Carmel Highlands, California

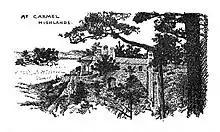
Illustration of Carmel Highlands by Jo Mora in 1926

In 1906, the Carmel Development Company purchased of land from the local ranchers south of Point Lobos, where it developed the Carmel Highlands. In 1915, Frank Devendorf developed the Carmel Highlands as a residential community of creative people dedicated to the arts. Devendorf and his foreman, Frank DeAmaral developed the area with the Highlands Inn as a resort hotel at the center of the development. He planted pine trees and laid out the roads and building sites. His friend, marine artist William Frederic Ritschel, helped him plan sight lines for the hotel that had views north along the coast. The building of the Big Sur Coast Highway in the 1930s opened the area and allowed tourists to discover the area. Point Lobos, which borders the Highlands on the north, became a State Park in 1933.